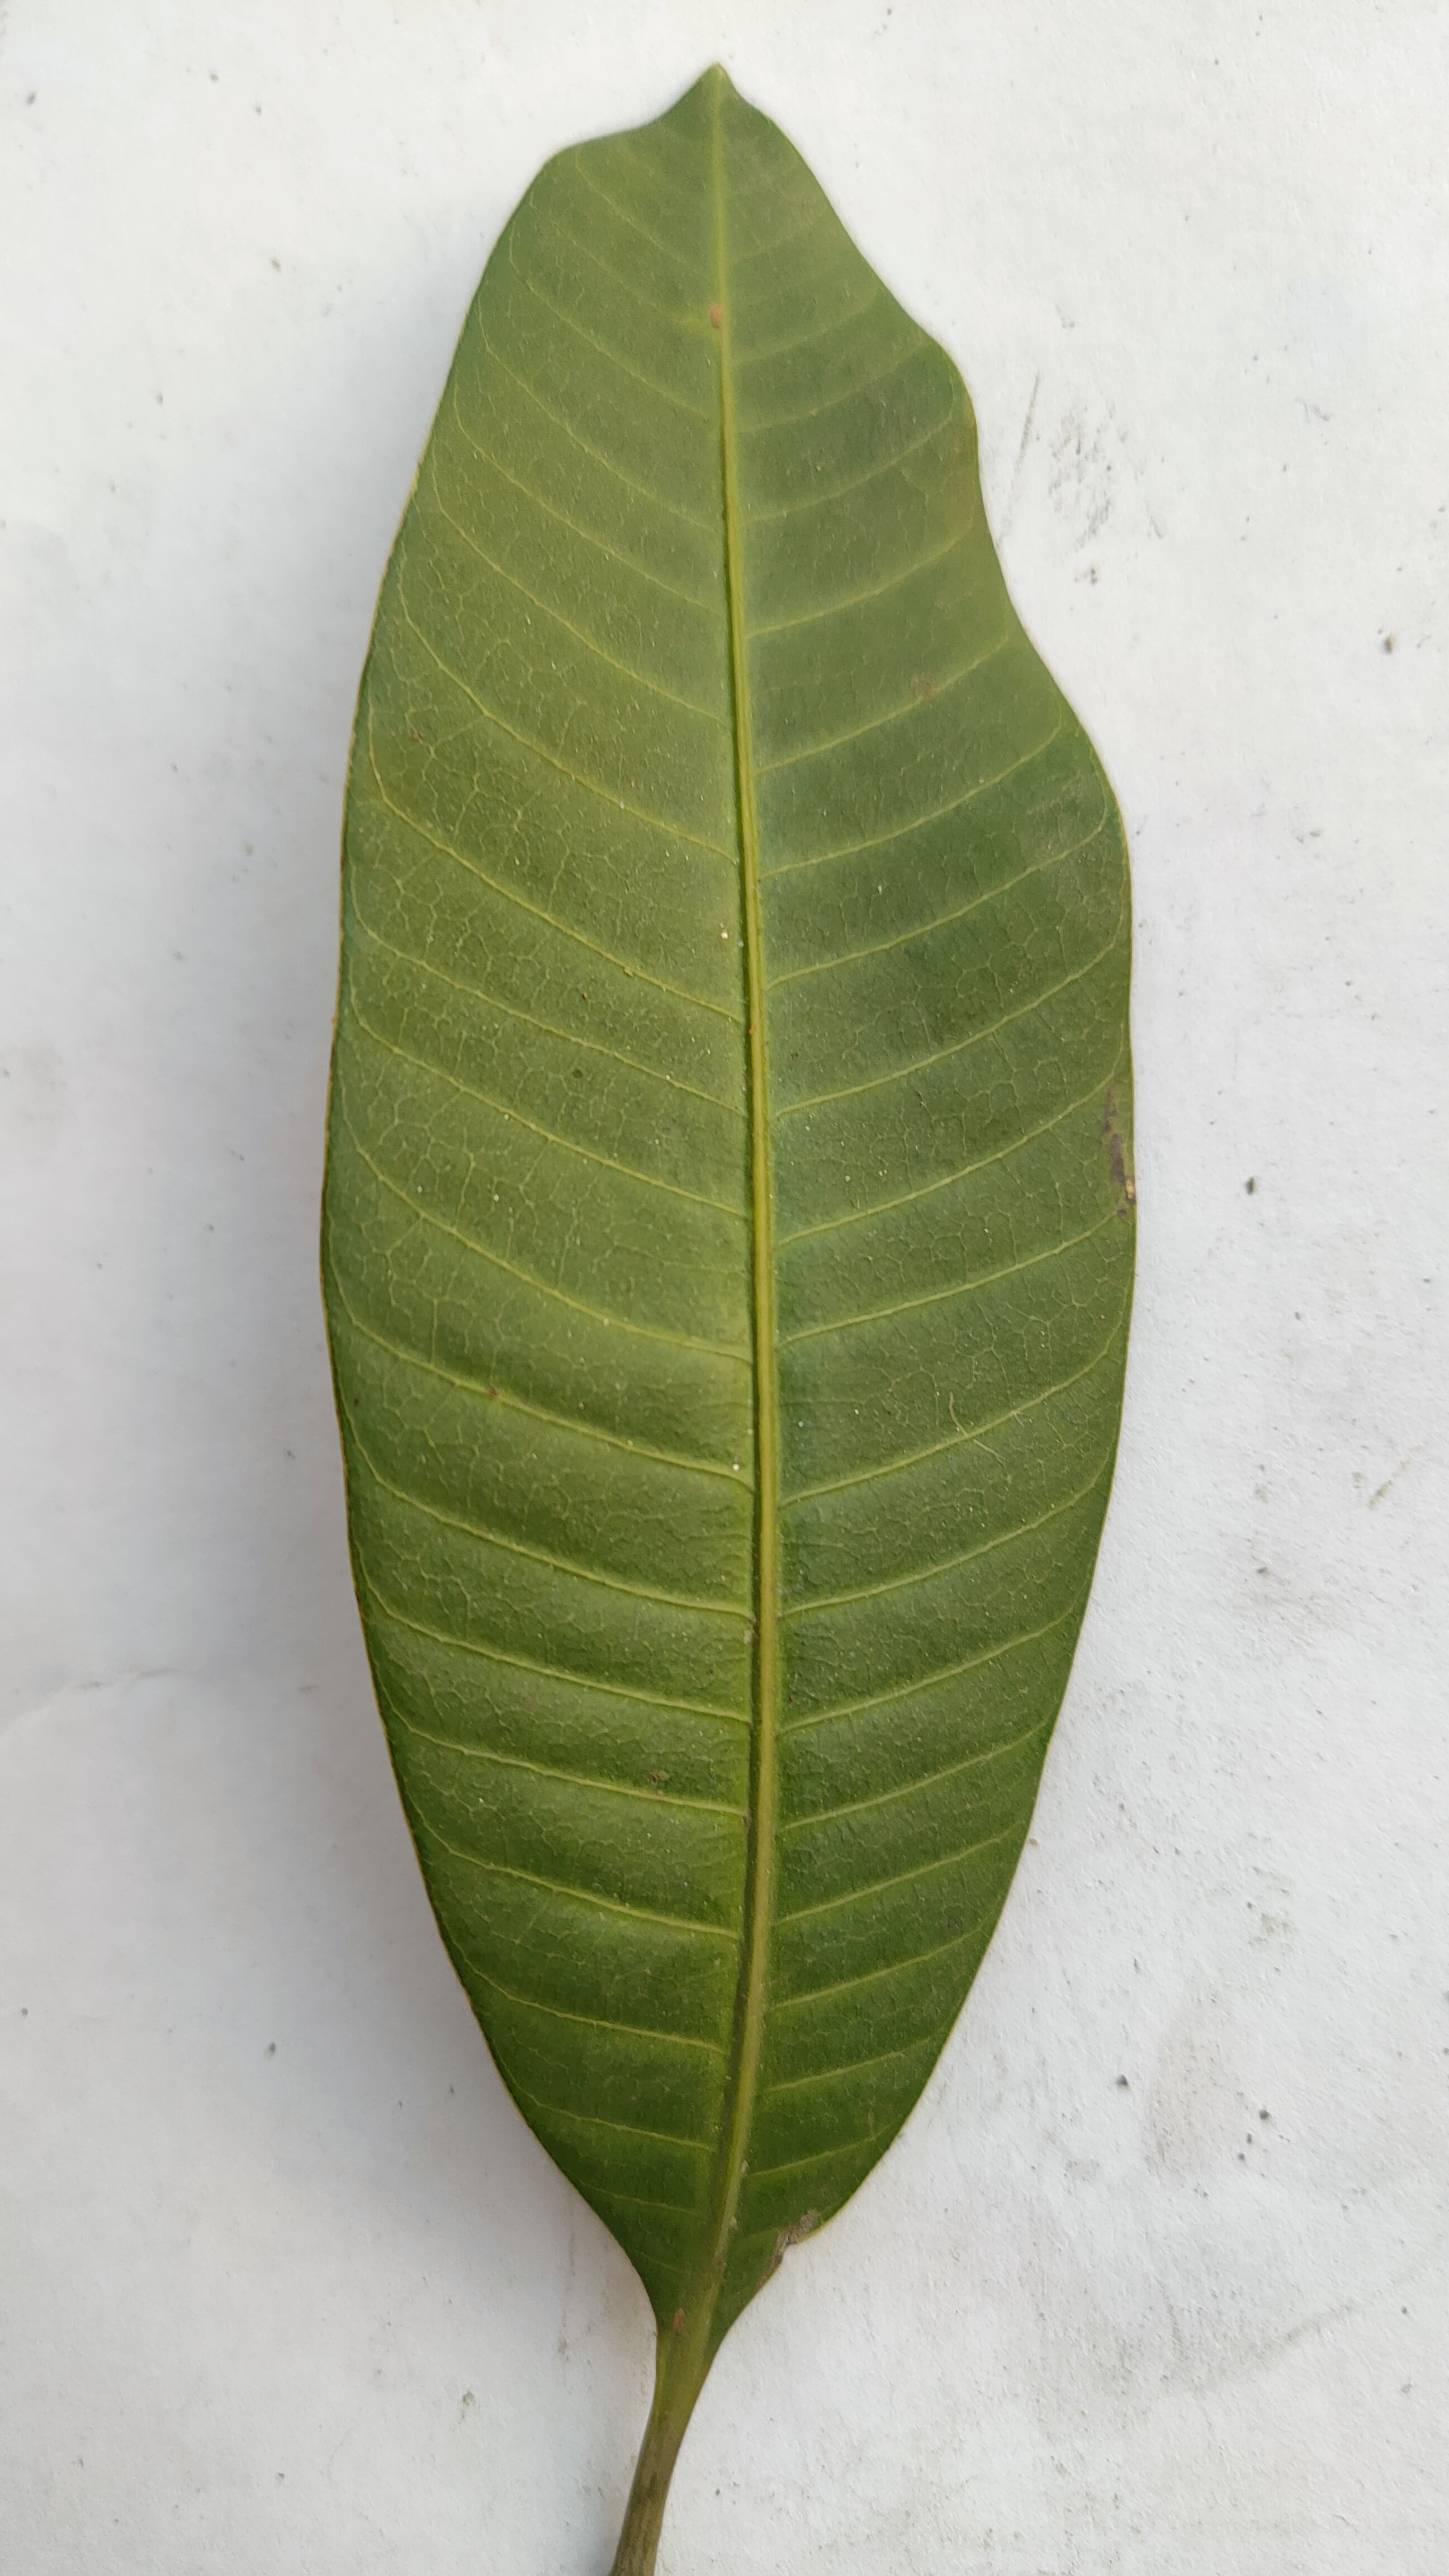
Leaf variety: Mango